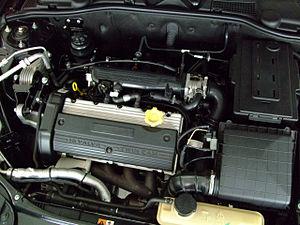
Le moteur K-Series est un moteur thermique automobile à combustion interne, fabriqué par Rover de 1988 à 2005. Il remplace le T-Series.